Cineplex Entertainment

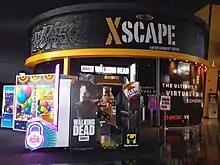
D-Box VR theatre at Xscape in Scotiabank Theatre Ottawa

On December 16, 2019, Cineplex announced a definitive agreement to be acquired by the British cinema operator Cineworld Group, the second-largest film exhibitor worldwide, pending shareholder and regulatory approval. Cineworld would be paying $34 per-share—a 42% premium over Cineplex's share price prior to the announcement, valuing the company at CDN$2.8 billion. Cineworld planned to pay US$1.65 billion, and to fund the remainder by taking on debt.